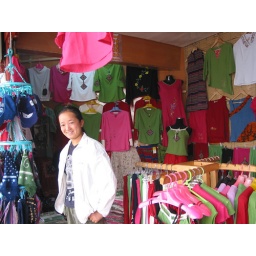
A girl working in a clothing store